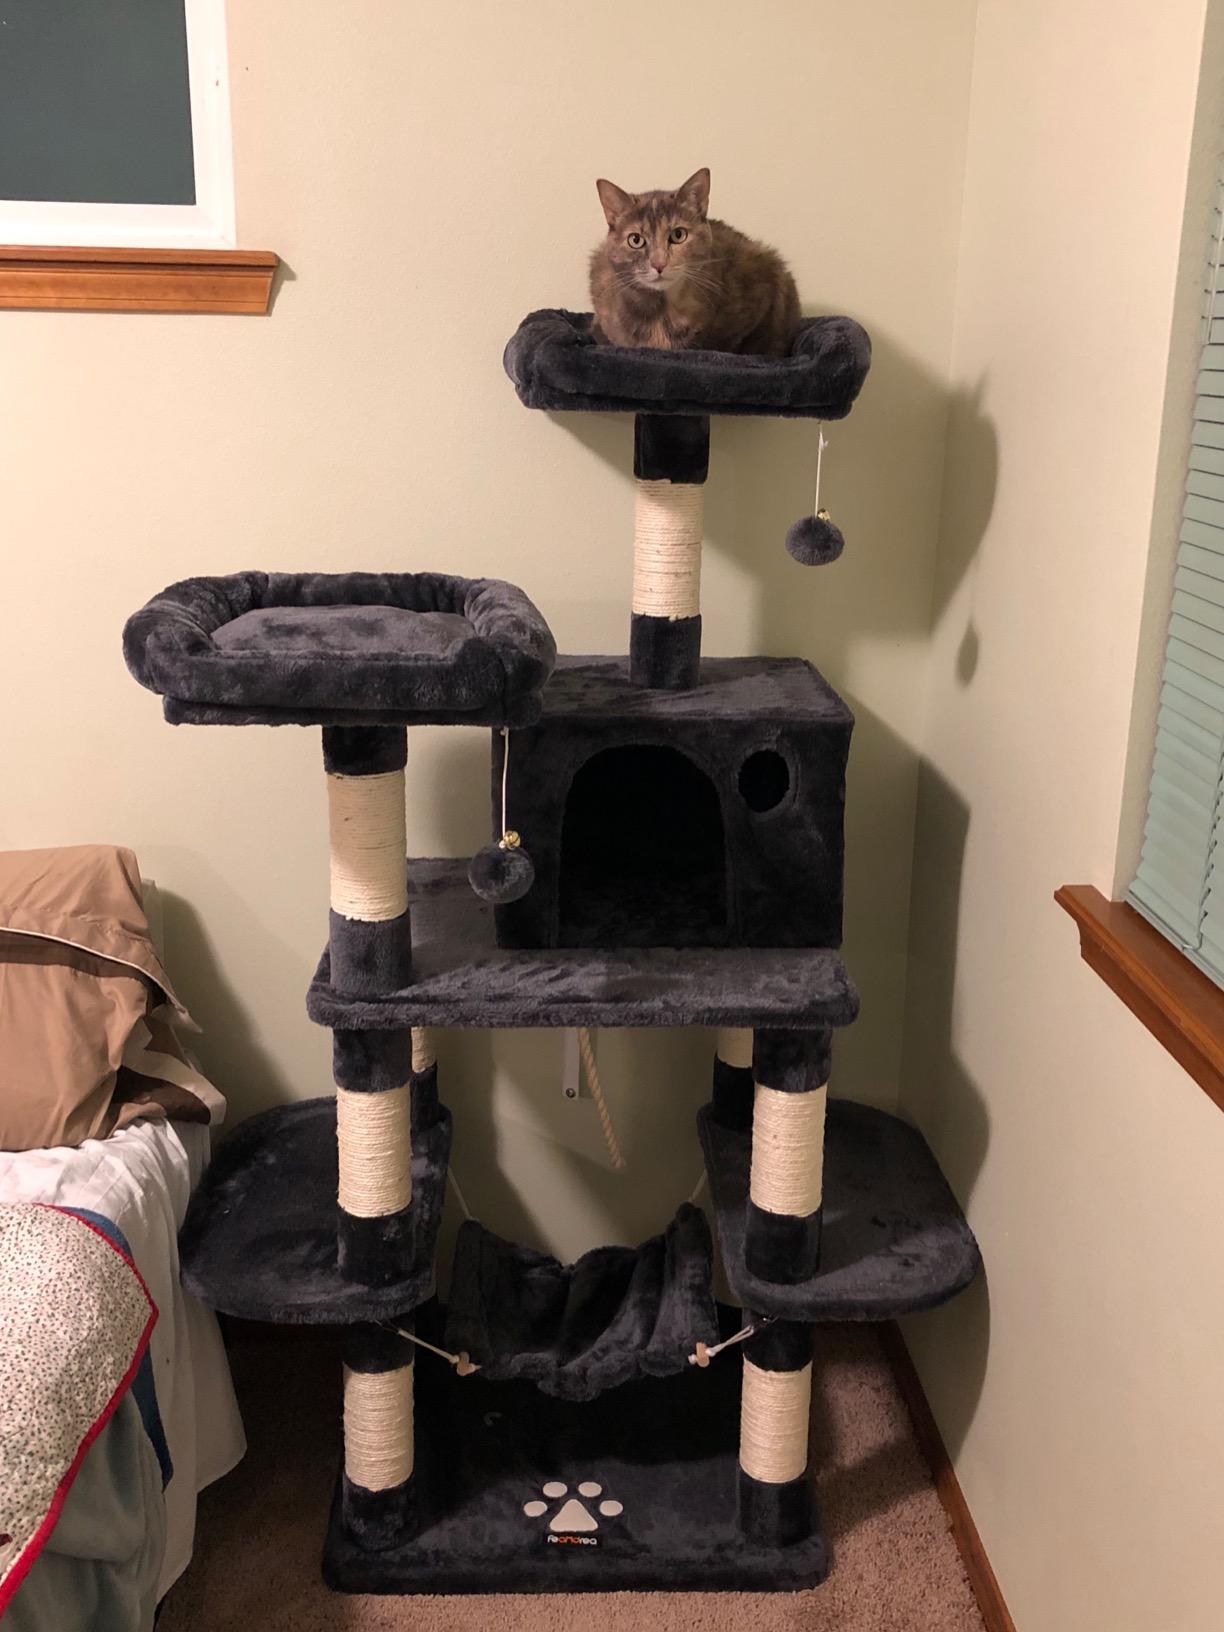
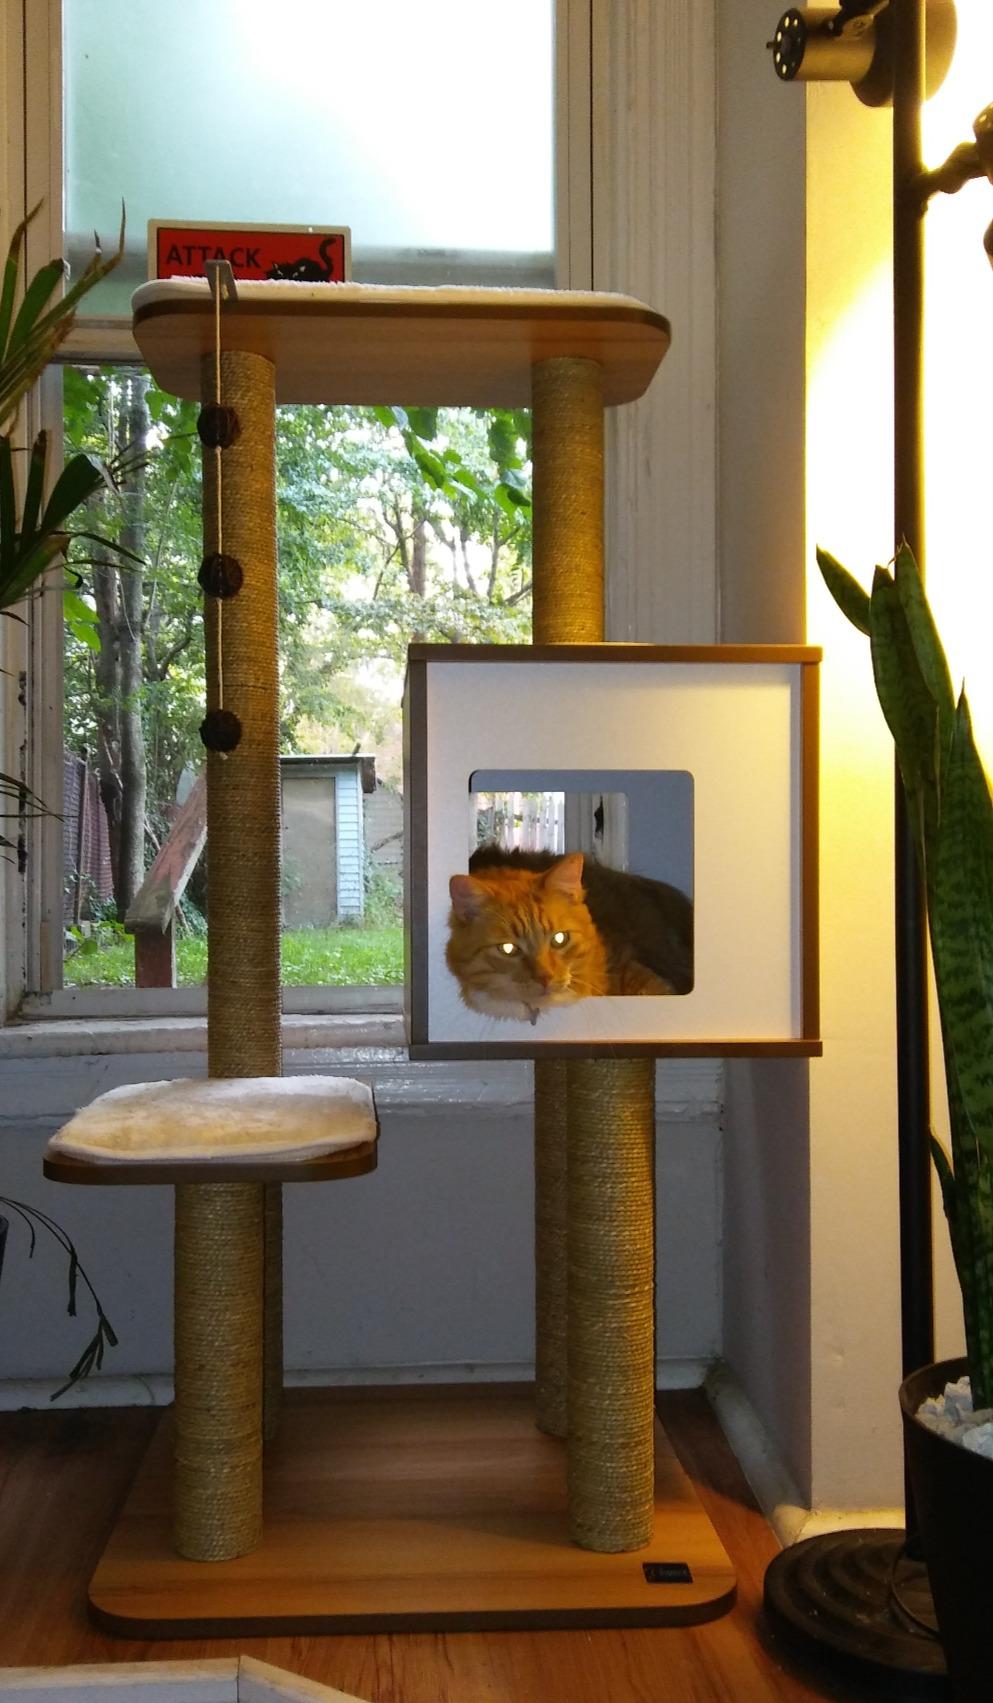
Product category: items_cat tree
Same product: no